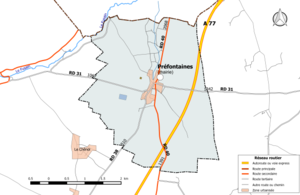
Carte du réseau routier de la commune de fr:Préfontaines.
Préfontaines est une commune française située dans le département du Loiret, en région Centre-Val de Loire.